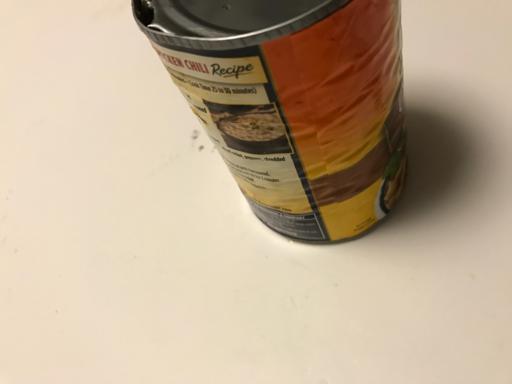
Label: metal